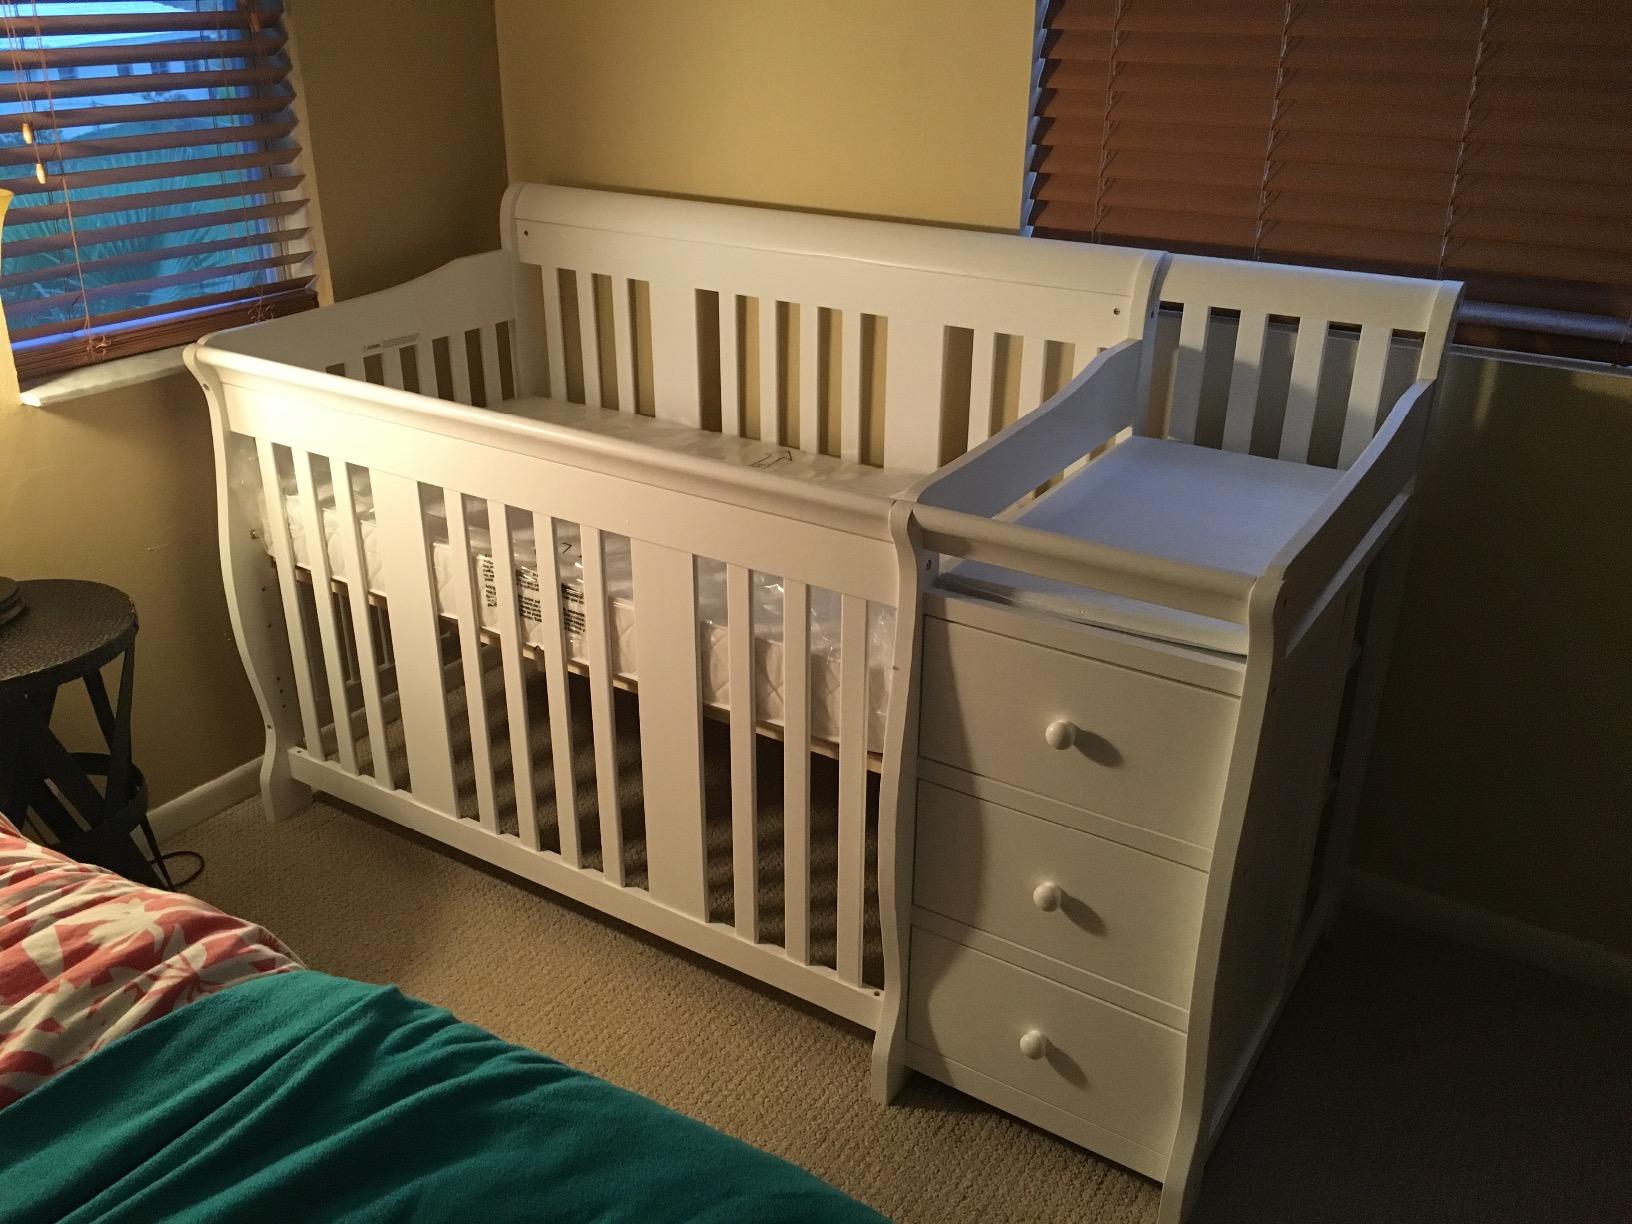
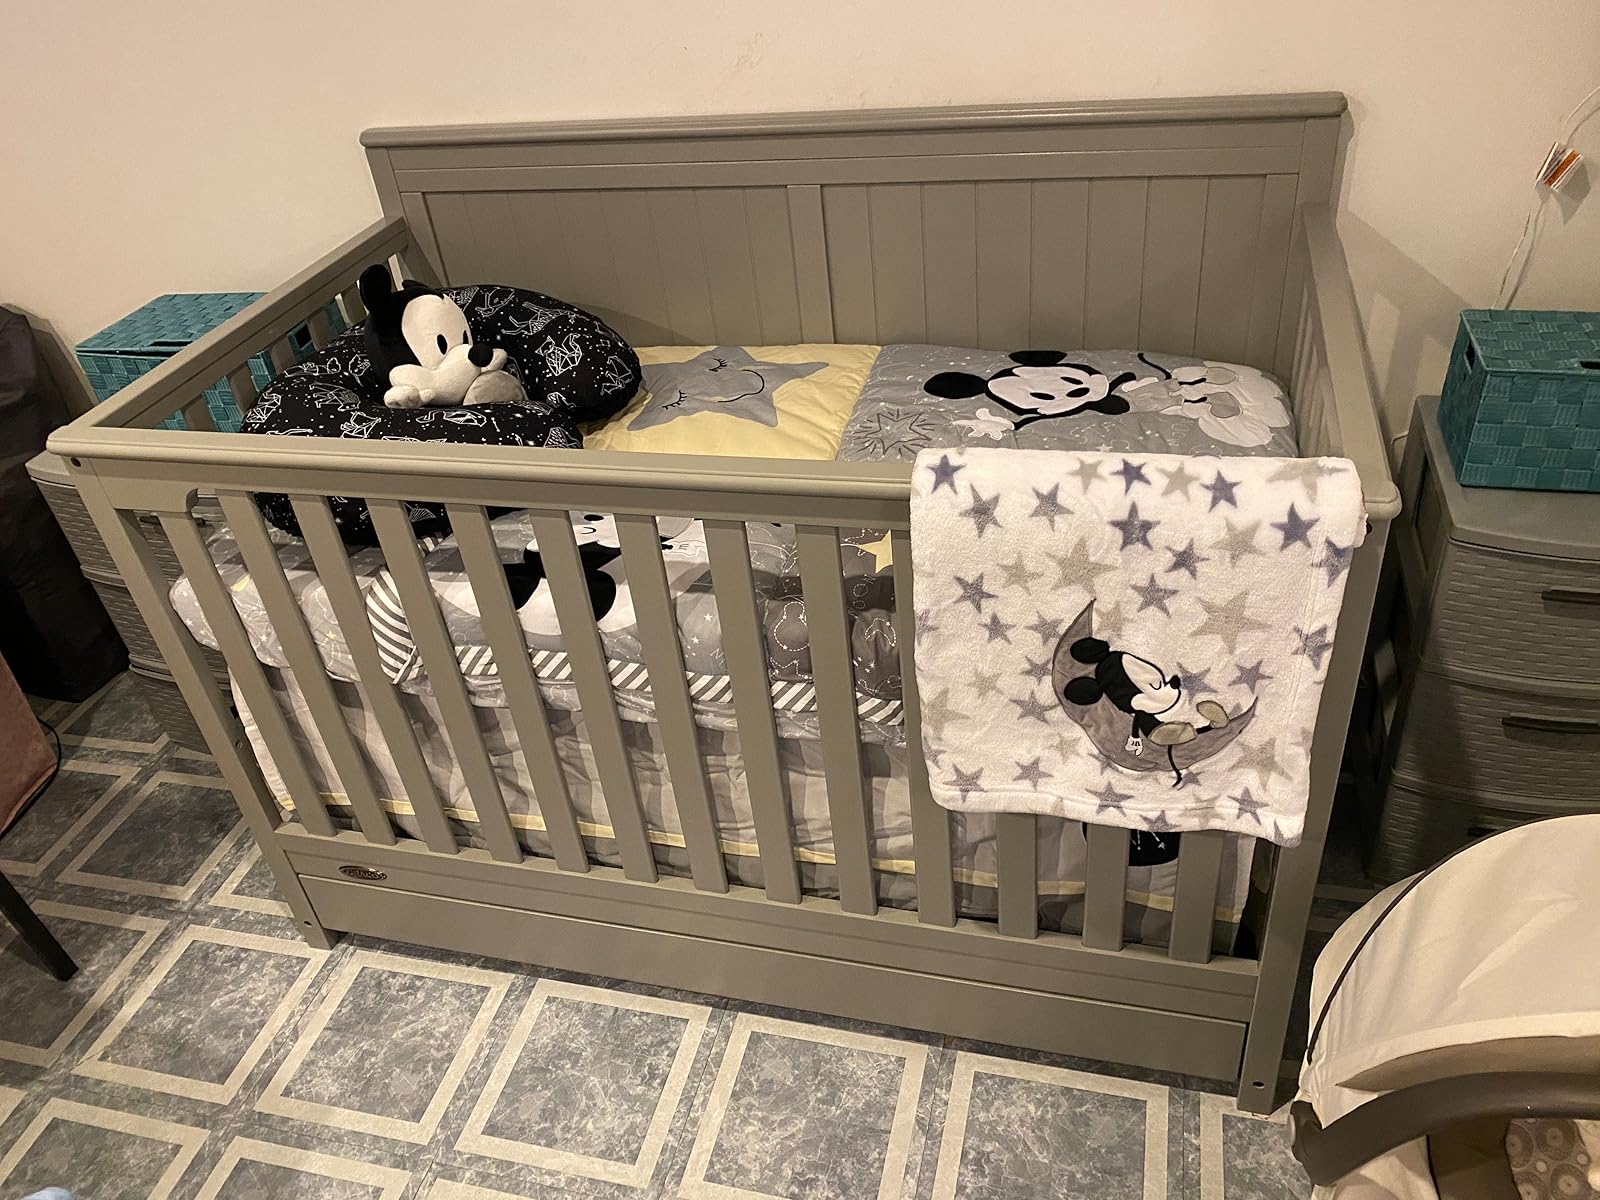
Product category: products_crib
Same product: no